Chet Ostrowski

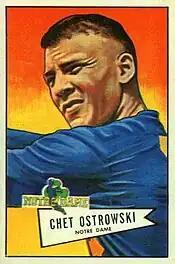
Ostrowski on a 1952 Bowman football card

Chester Casmir Ostrowski (April 8, 1930 – October 10, 2001) was an American professional football defensive end in the National Football League (NFL) for the Washington Redskins. He played college football at the University of Notre Dame, where he received BA in history, and was selected in the tenth round of the 1952 NFL draft.